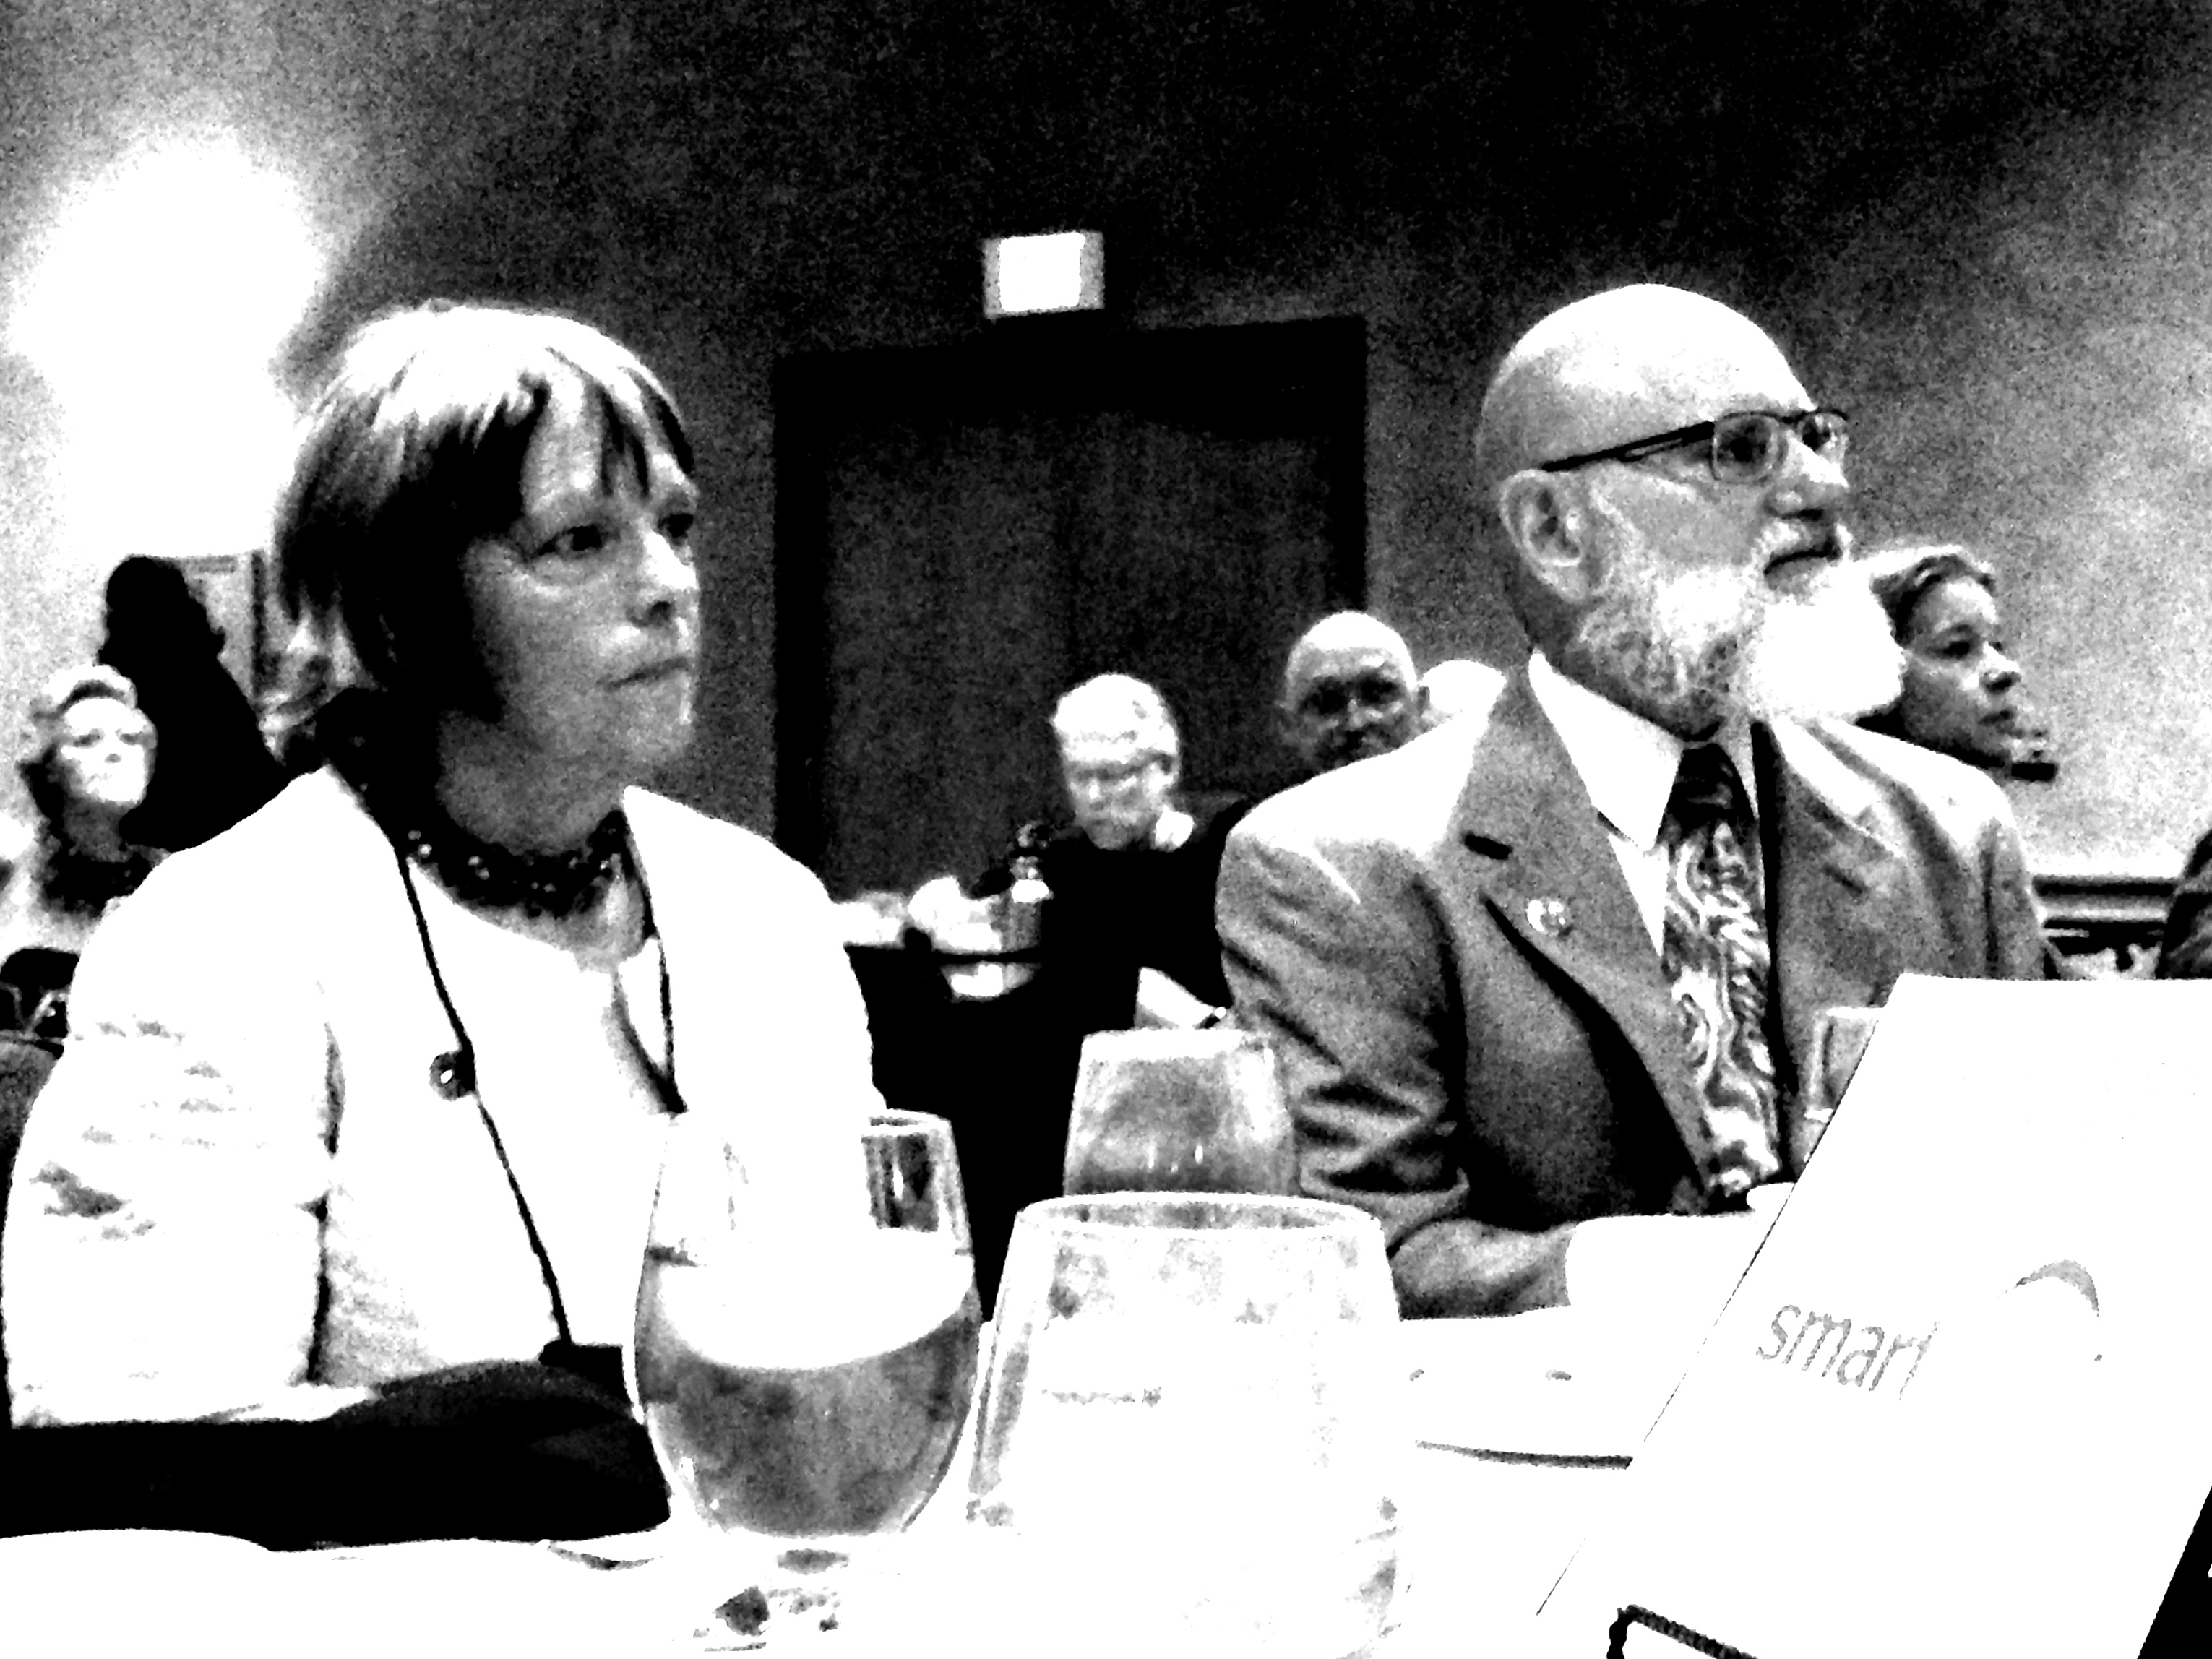
black and white, gentleman, monochrome photography